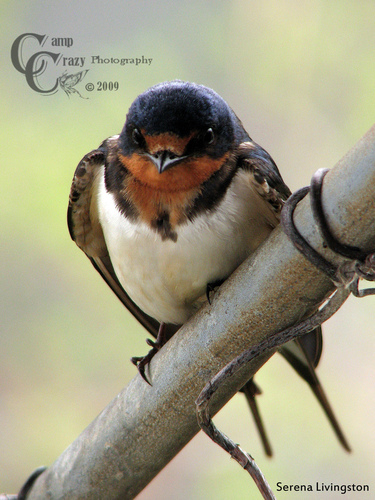
this is a bird with a white breast, orange throat and a black head.
this bird has a short neck, orange throat, black crown and cream breast and belly.
this bird has a white belly,orange throat and black crown.
this bird had a black crown, orange throat, and white breast.
this black bird has russet accents on its throat and wings, and a white breast and abdomen.
this bird is white with black and has a very short beak.
the breast of this bird is covered in cream colored feathers
this is a small bird with a white belly, a black head, a sharp, short bill, and orange and black spots.
this bird has a white belly with a black crown and a red cheek patch.
this bird has a short pointed black bill, with a white breast.
Species: Barn Swallow